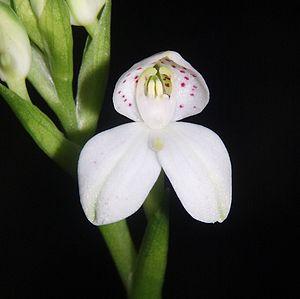
Disa tripetaloides est une espèce d'orchidées terrestres d'Afrique du Sud.